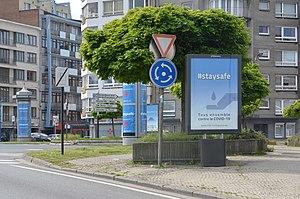
Charleroi (Belgique) - Le Square Jules Hiernaux pendant la pandémie de Covid-19. Tous les panneaux d'affichage portent des affiches de la campagne officielle
La pandémie de Covid-19 est une crise sanitaire majeure provoquée par une maladie infectieuse émergente apparue fin 2019 en Chine continentale, la maladie à coronavirus 2019, dont l'agent pathogène est le SARS-CoV-2. Ce virus est à l'origine d'une pandémie, déclarée le 11 mars 2020 par l'Organisation mondiale de la santé. En Belgique, elle commence le 4 février 2020 lorsqu'un premier cas est confirmé, un homme asymptomatique de 54 ans, qui a été l'un des neuf Belges rapatriés le 1ᵉʳ février de Hubei, par un des vols d'évacuation arrivant à la base aérienne de Melsbroek à Bruxelles. Les dix personnes ont subi un test de dépistage du SARS-CoV-2 : les personnes positives ont été placées en quarantaine à l'hôpital Saint-Pierre de Bruxelles, tandis que les personnes négatives ont été placées en quarantaine à l'hôpital militaire Reine Astrid à Neder-Over-Heembeek pendant 14 jours.